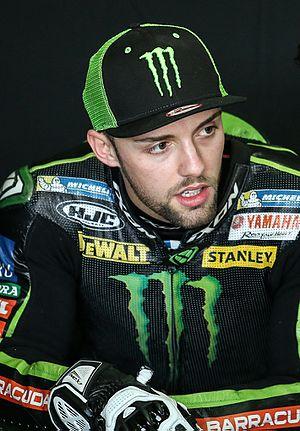
Jonas Folger, né le 13 août 1993 à Mühldorf am Inn, est un pilote de vitesse moto allemand.